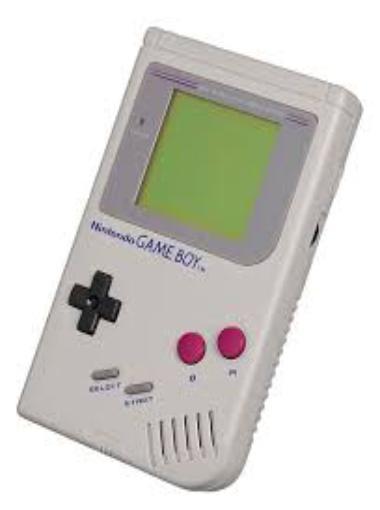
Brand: game boy
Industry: Electronic